B.B. Kirkland Seed and Distributing Company warehouse

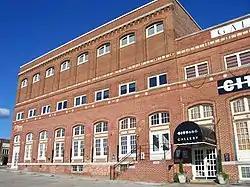
West elevation of 912 Lady St

The B.B. Kirkland Seed and Distributing Company is a three-story historic warehouse building at 912 Lady Street in Columbia, South Carolina. It was listed on the National Register of Historic Places in 1979.